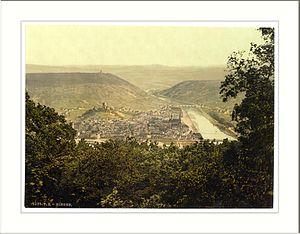
François Ignace Mangin est un architecte français, maître d’œuvre d'un grand nombre d'édifices princiers de l’Électorat de Trèves et de l’Électorat de Mayence.